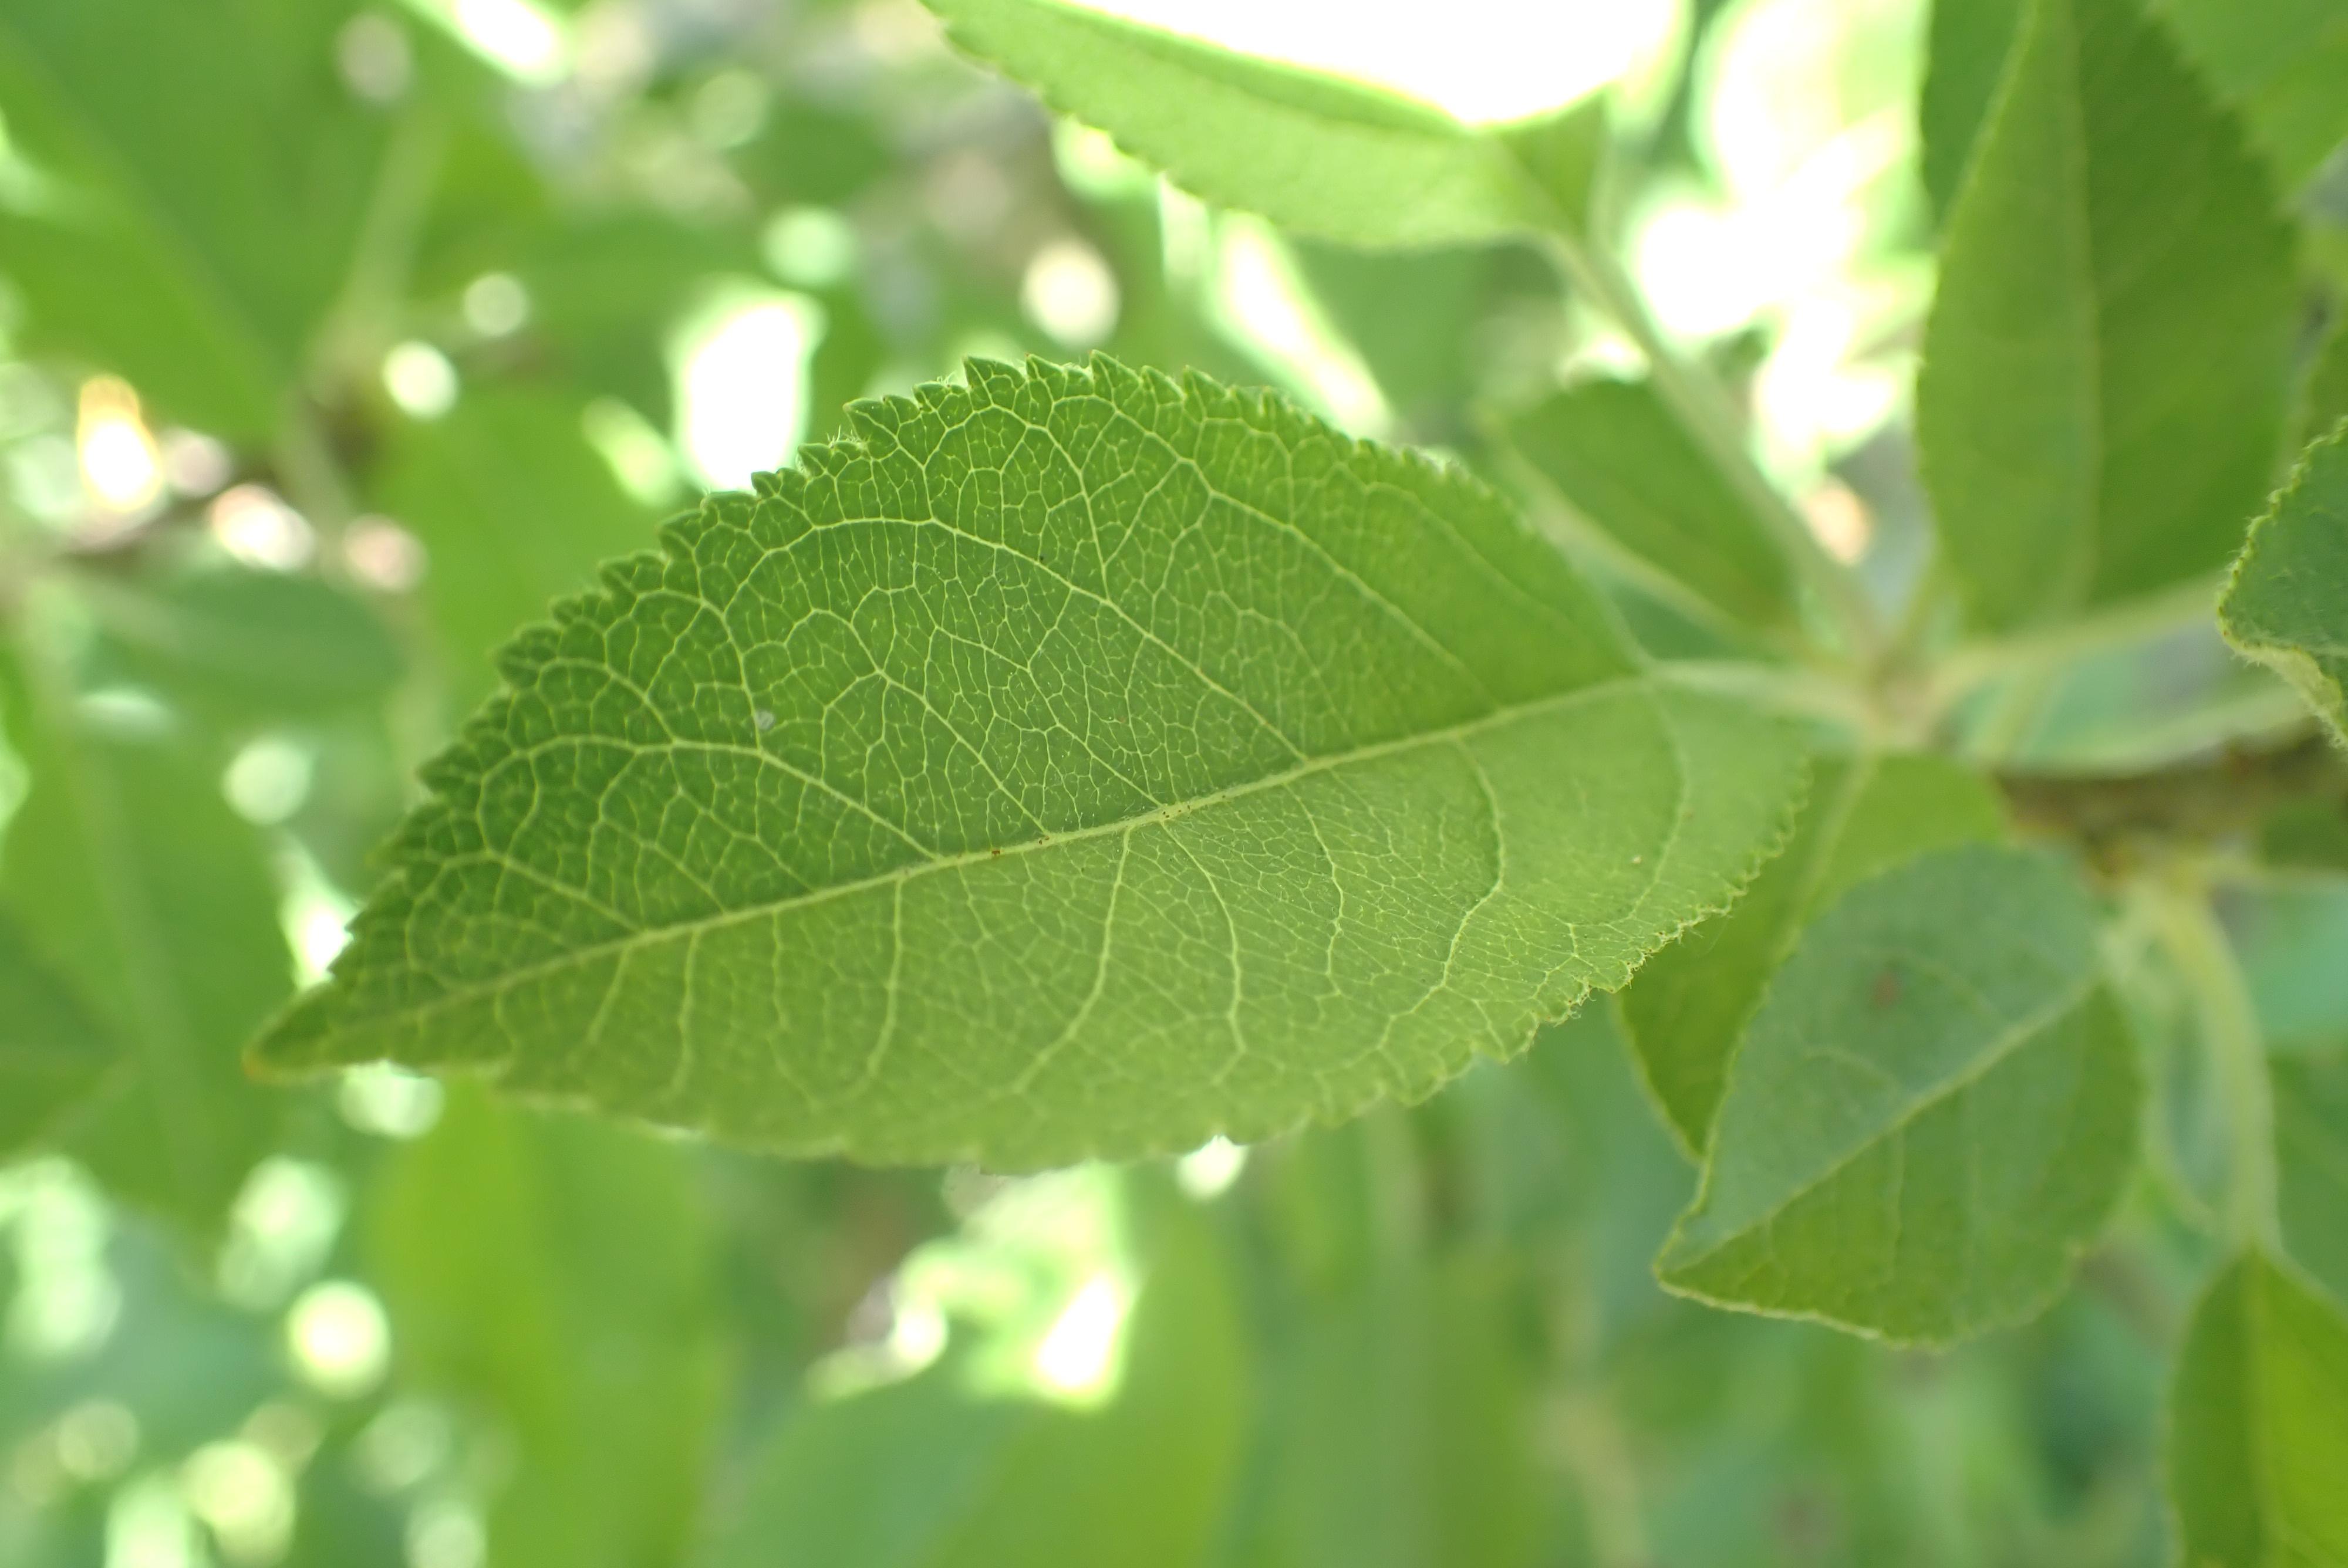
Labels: healthy